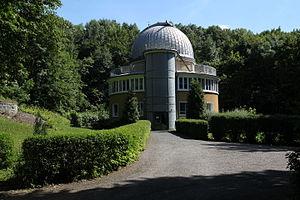
Großschwabhausen est une municipalité allemande du land de Thuringe, dans l'arrondissement du Pays-de-Weimar, au centre de l'Allemagne. En 2015, sa population est de 1 051 habitants.